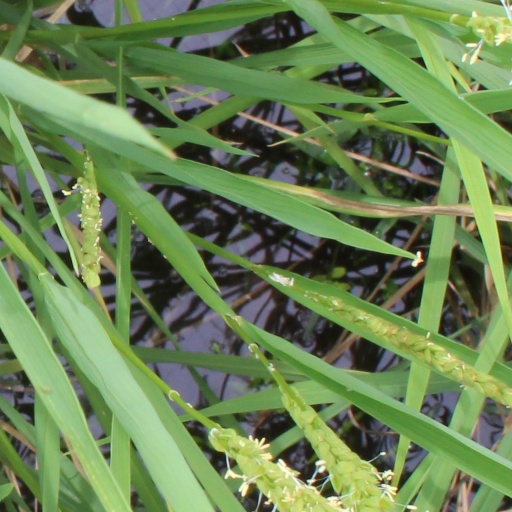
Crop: rice